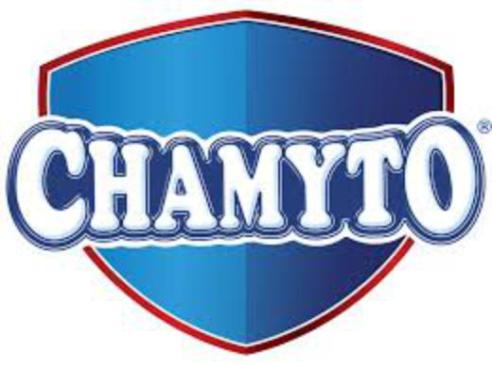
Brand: chamyto
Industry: Food